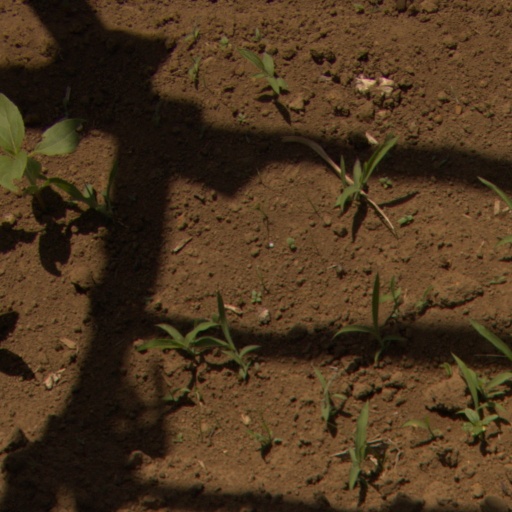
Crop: Jerusalem artichoke